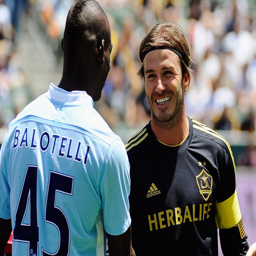
when teams square off , is there enough room in the headlines for everybody ?